List of presidents of Brazil

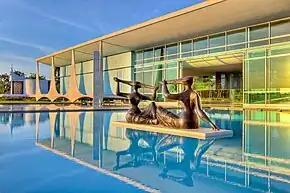
The Alvorada Palace, official residence of the president of Brazil, pictured in June 2011

The president of the Federative Republic of Brazil is the chief executive of the government of Brazil and commander in chief of the country's Armed Forces. Below is a list of presidents of Brazil.